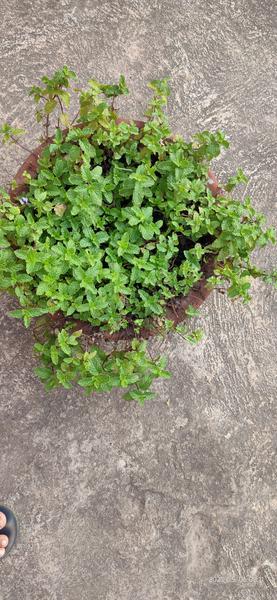
Plant: Mint